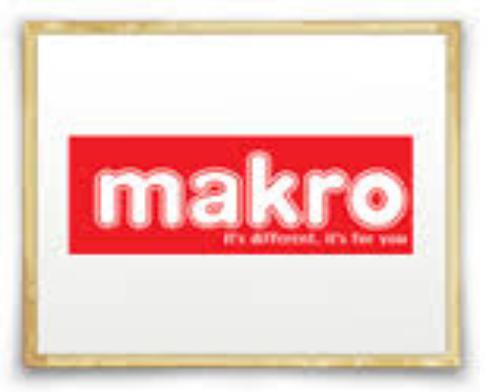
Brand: Makro
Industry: Necessities